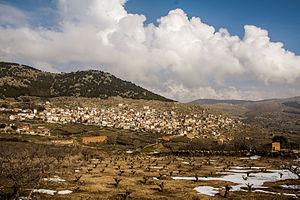
San Juan de la Nava est une commune de la province d'Ávila dans la communauté autonome de Castille-et-León en Espagne.